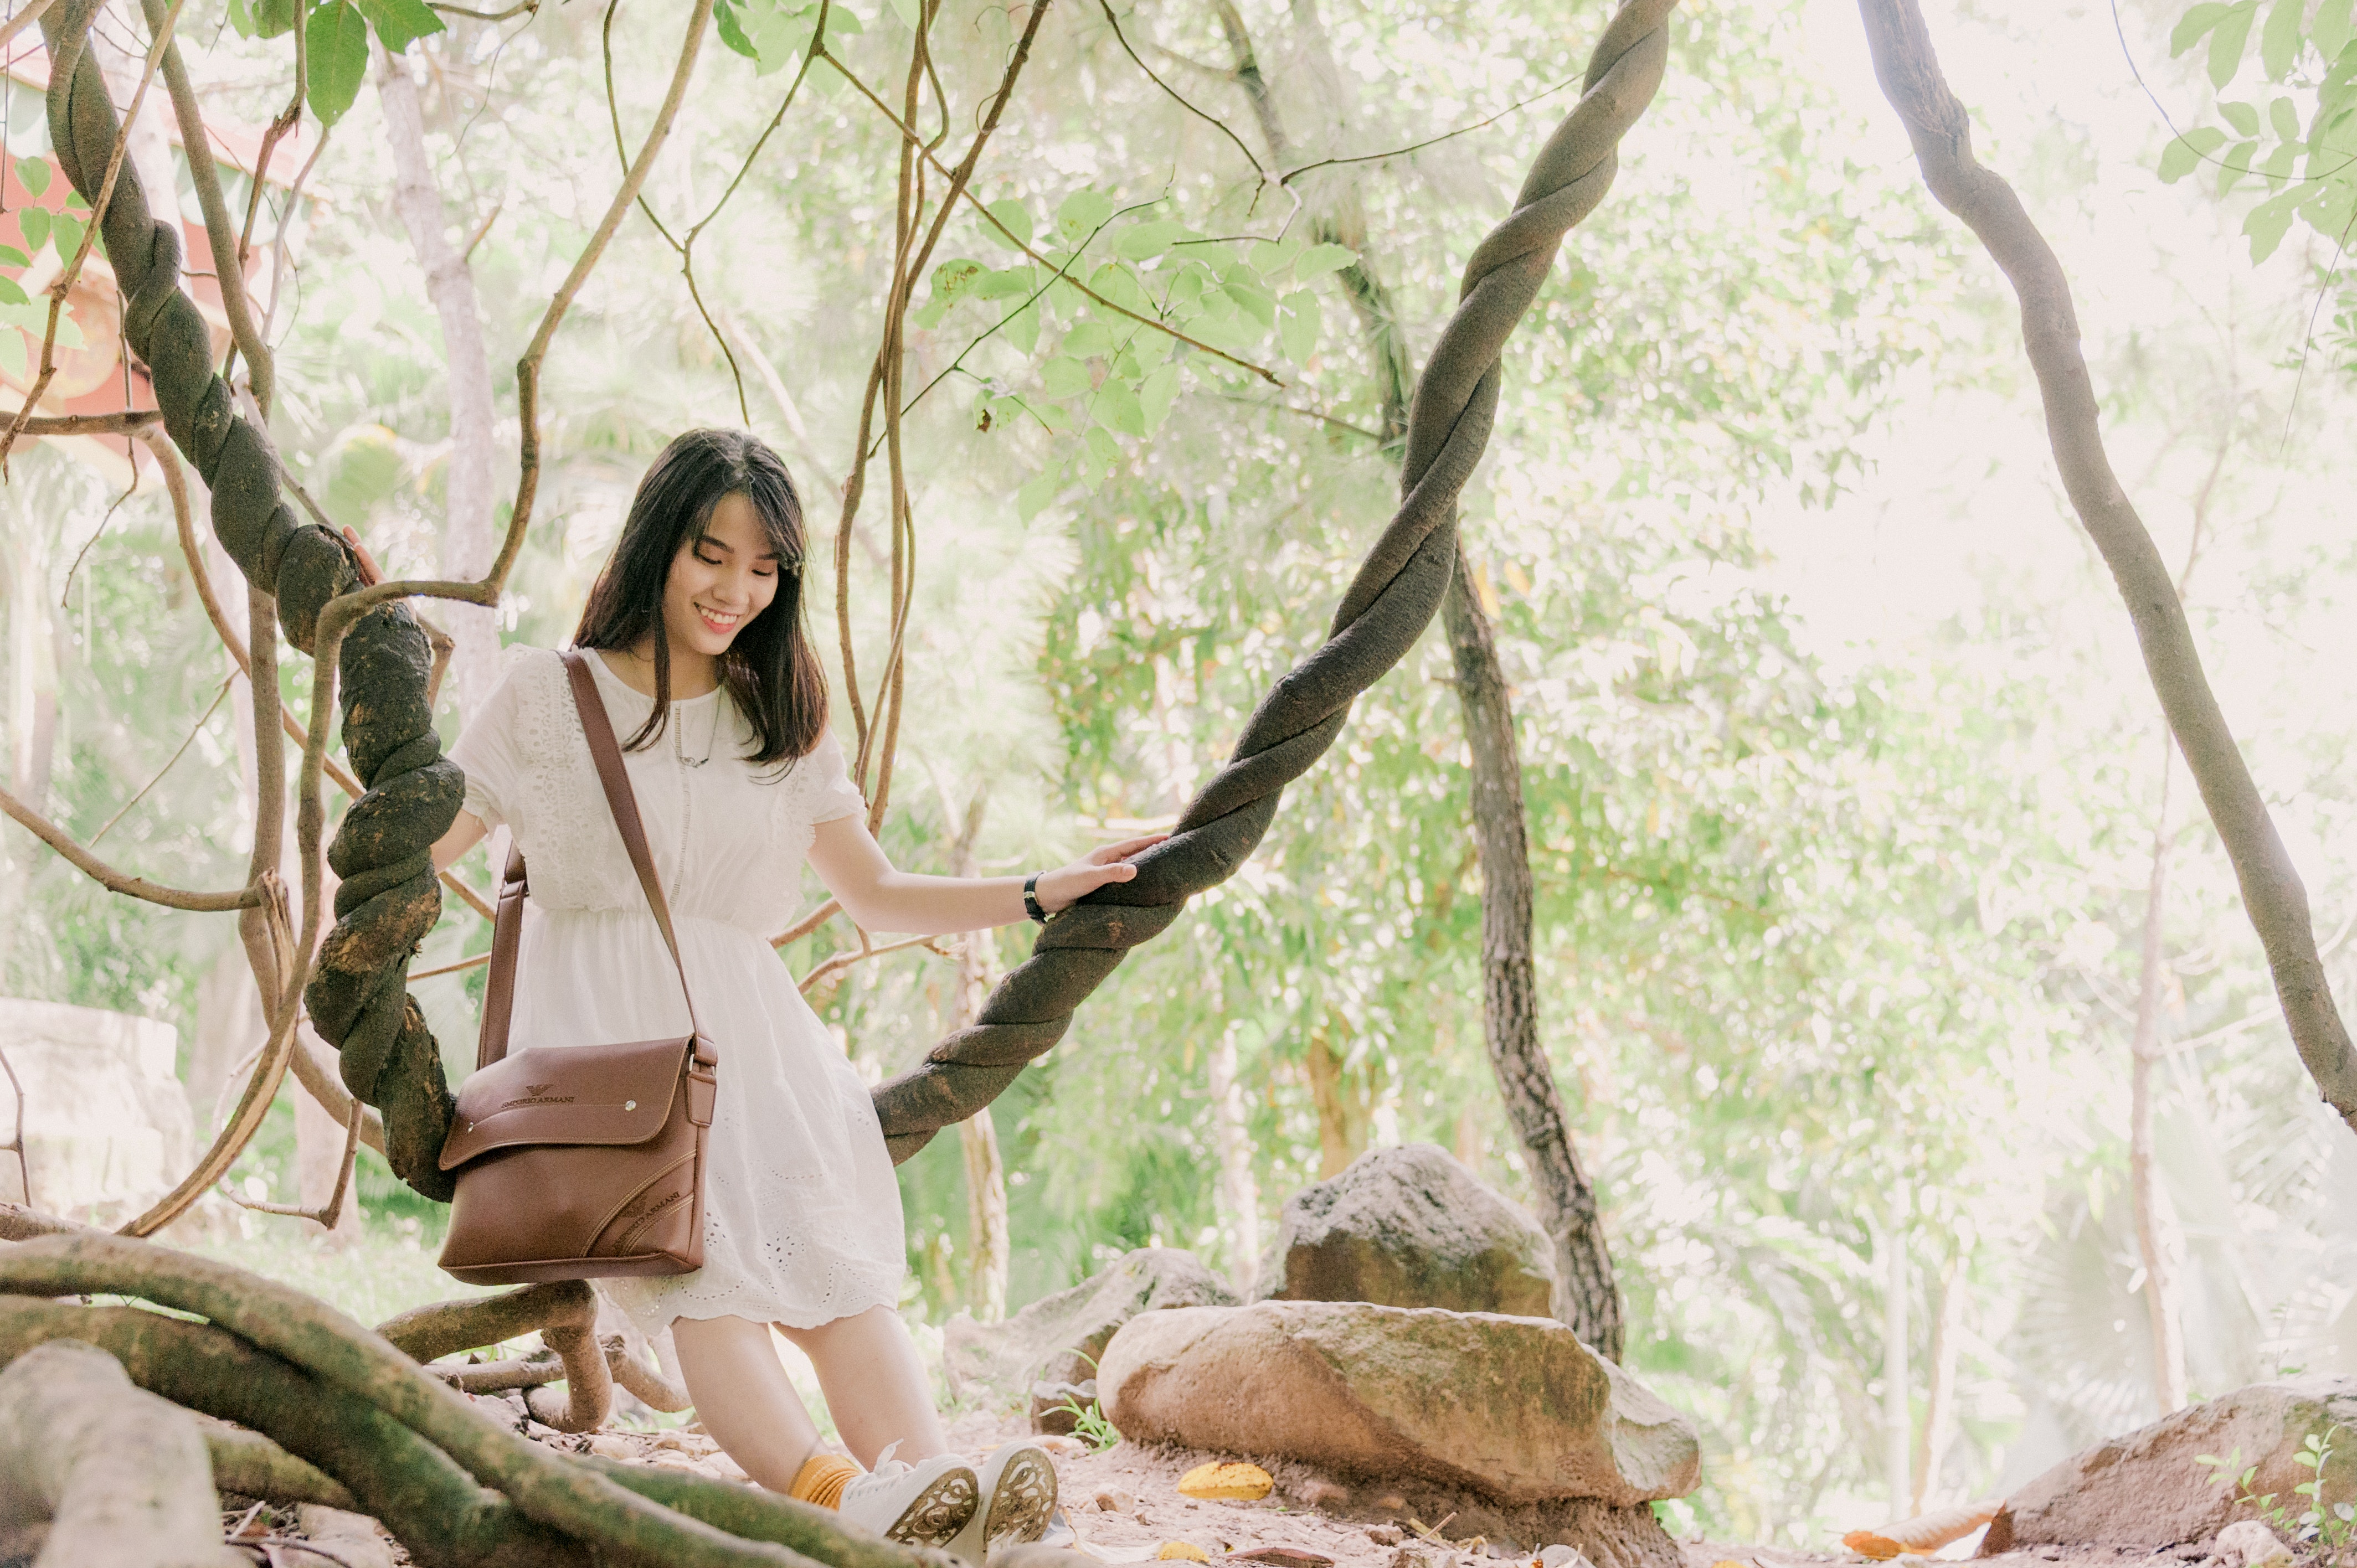
People in nature, tree, beauty, branch, spring, botany, photography, forest, plant, long hair, photo shoot, sitting, fawn, woodland